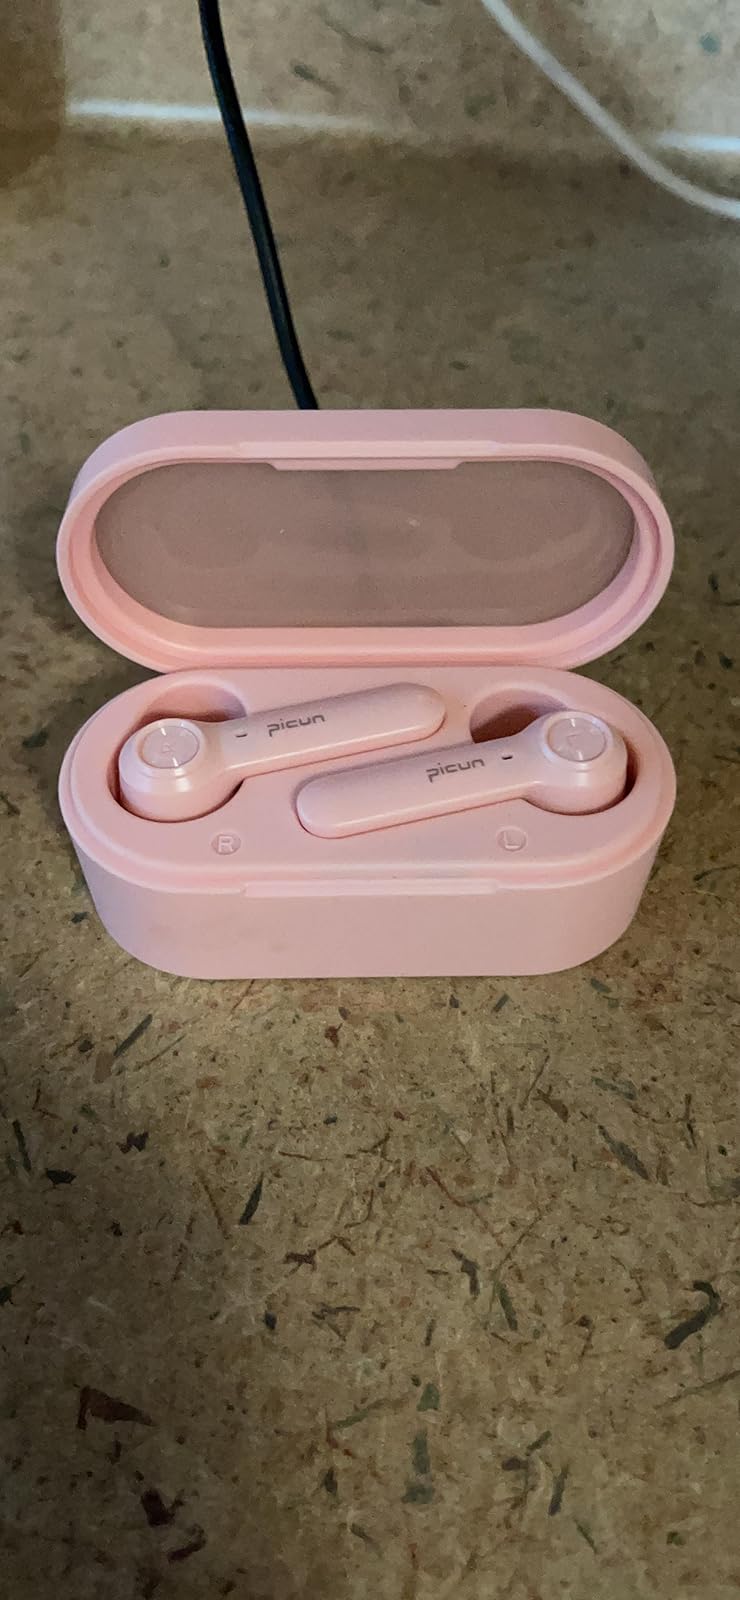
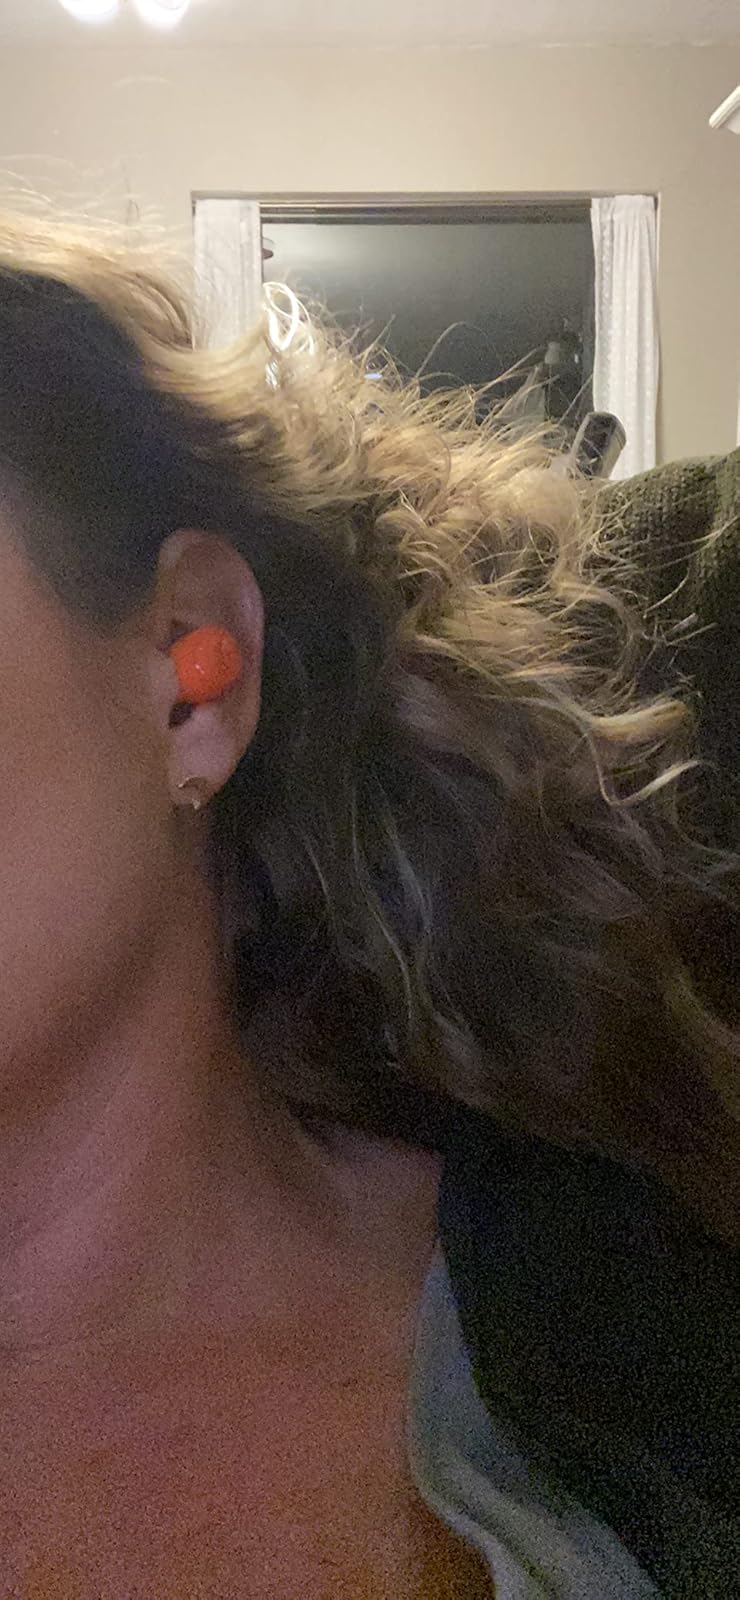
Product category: earbuds
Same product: no